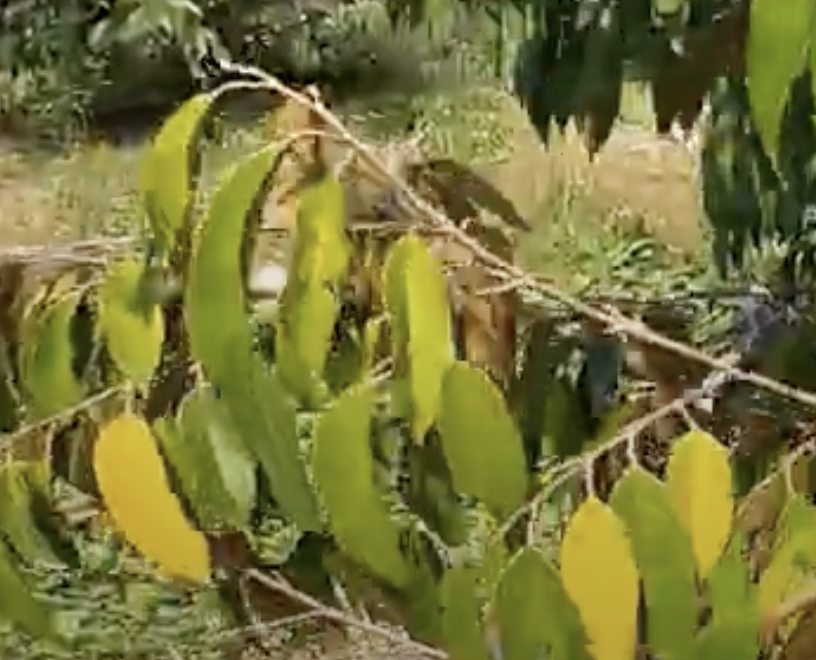
Label: yellow_leaf